I386

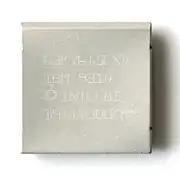
Intel i386 packaged by IBM

Intel originally intended for the 80386 to debut at 16 MHz. However, due to poor yields, it was instead introduced at 12.5 MHz.